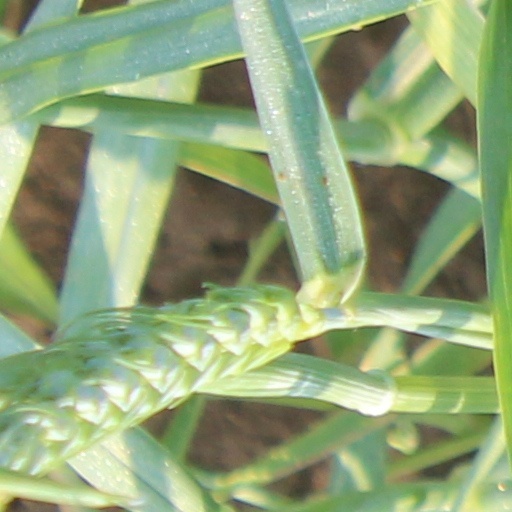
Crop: wheat